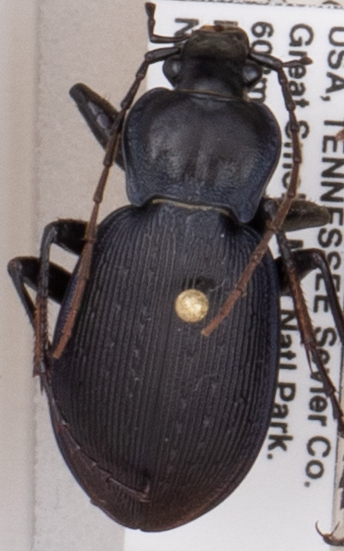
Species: Carabus goryi
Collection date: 2018-07-24
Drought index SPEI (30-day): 1.45
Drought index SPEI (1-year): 0.54
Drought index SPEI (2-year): -0.17